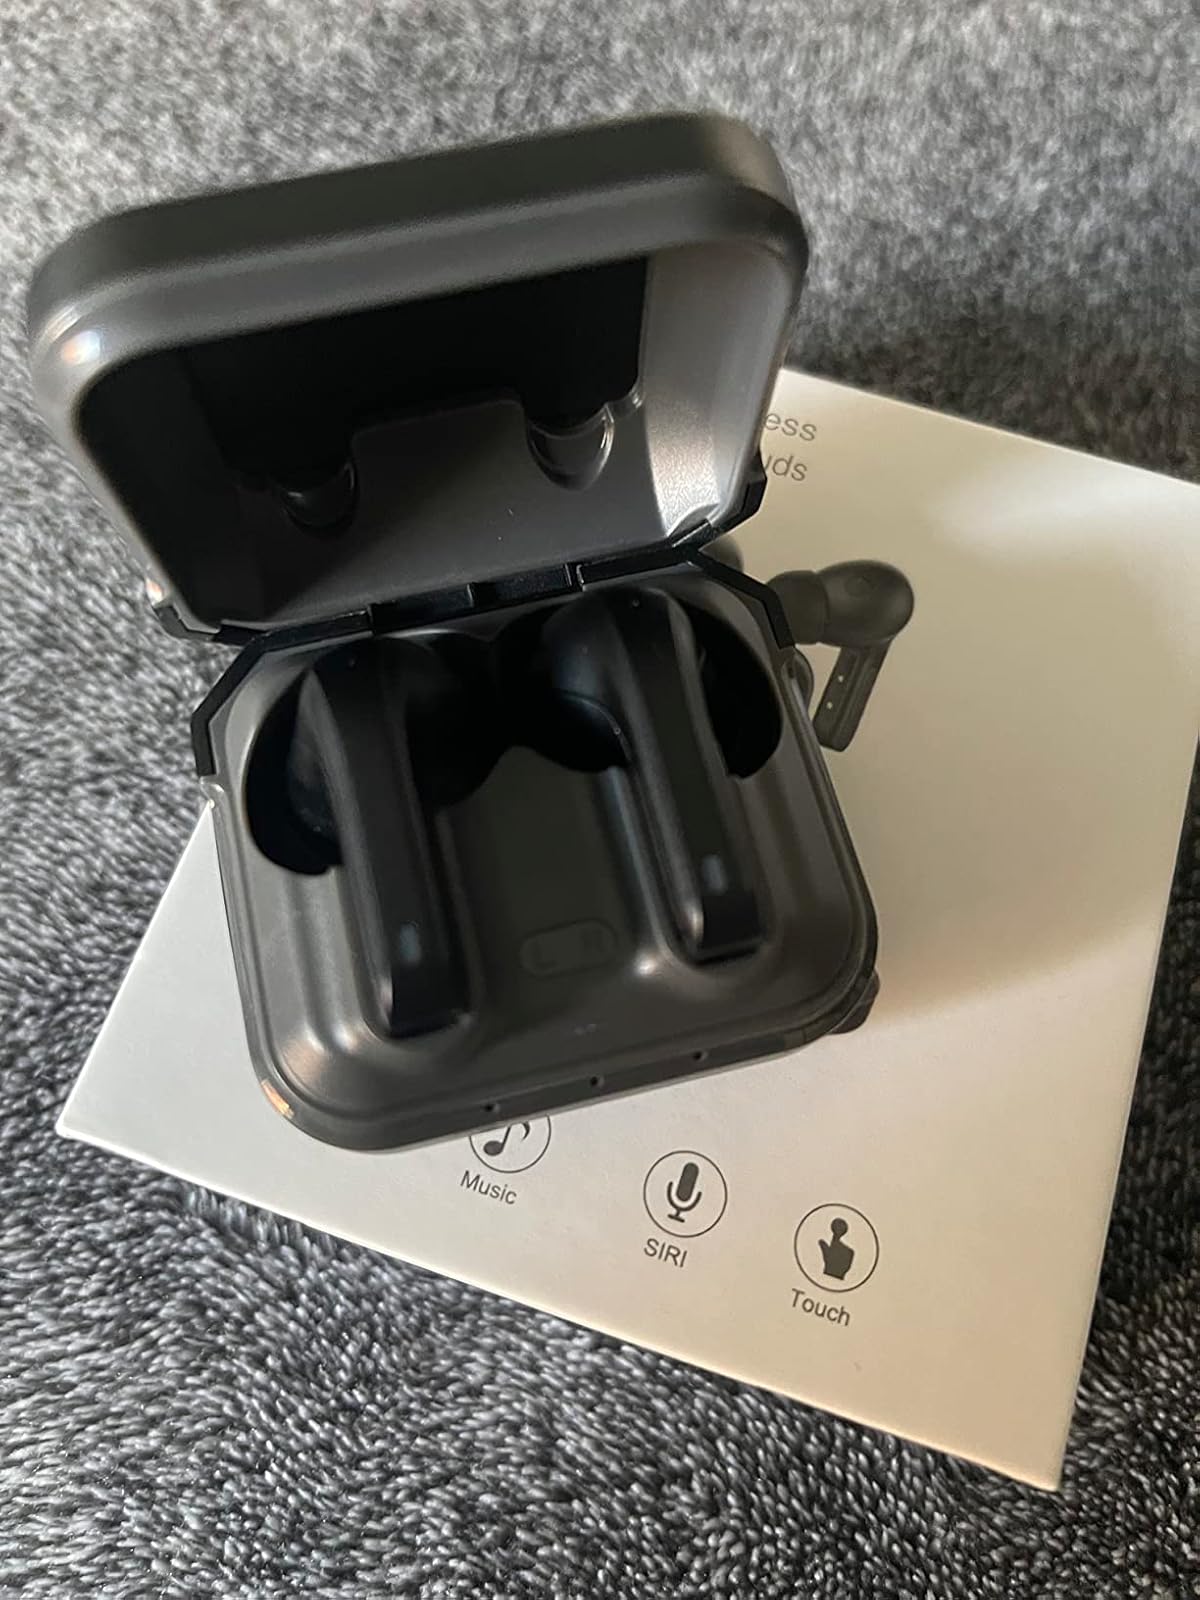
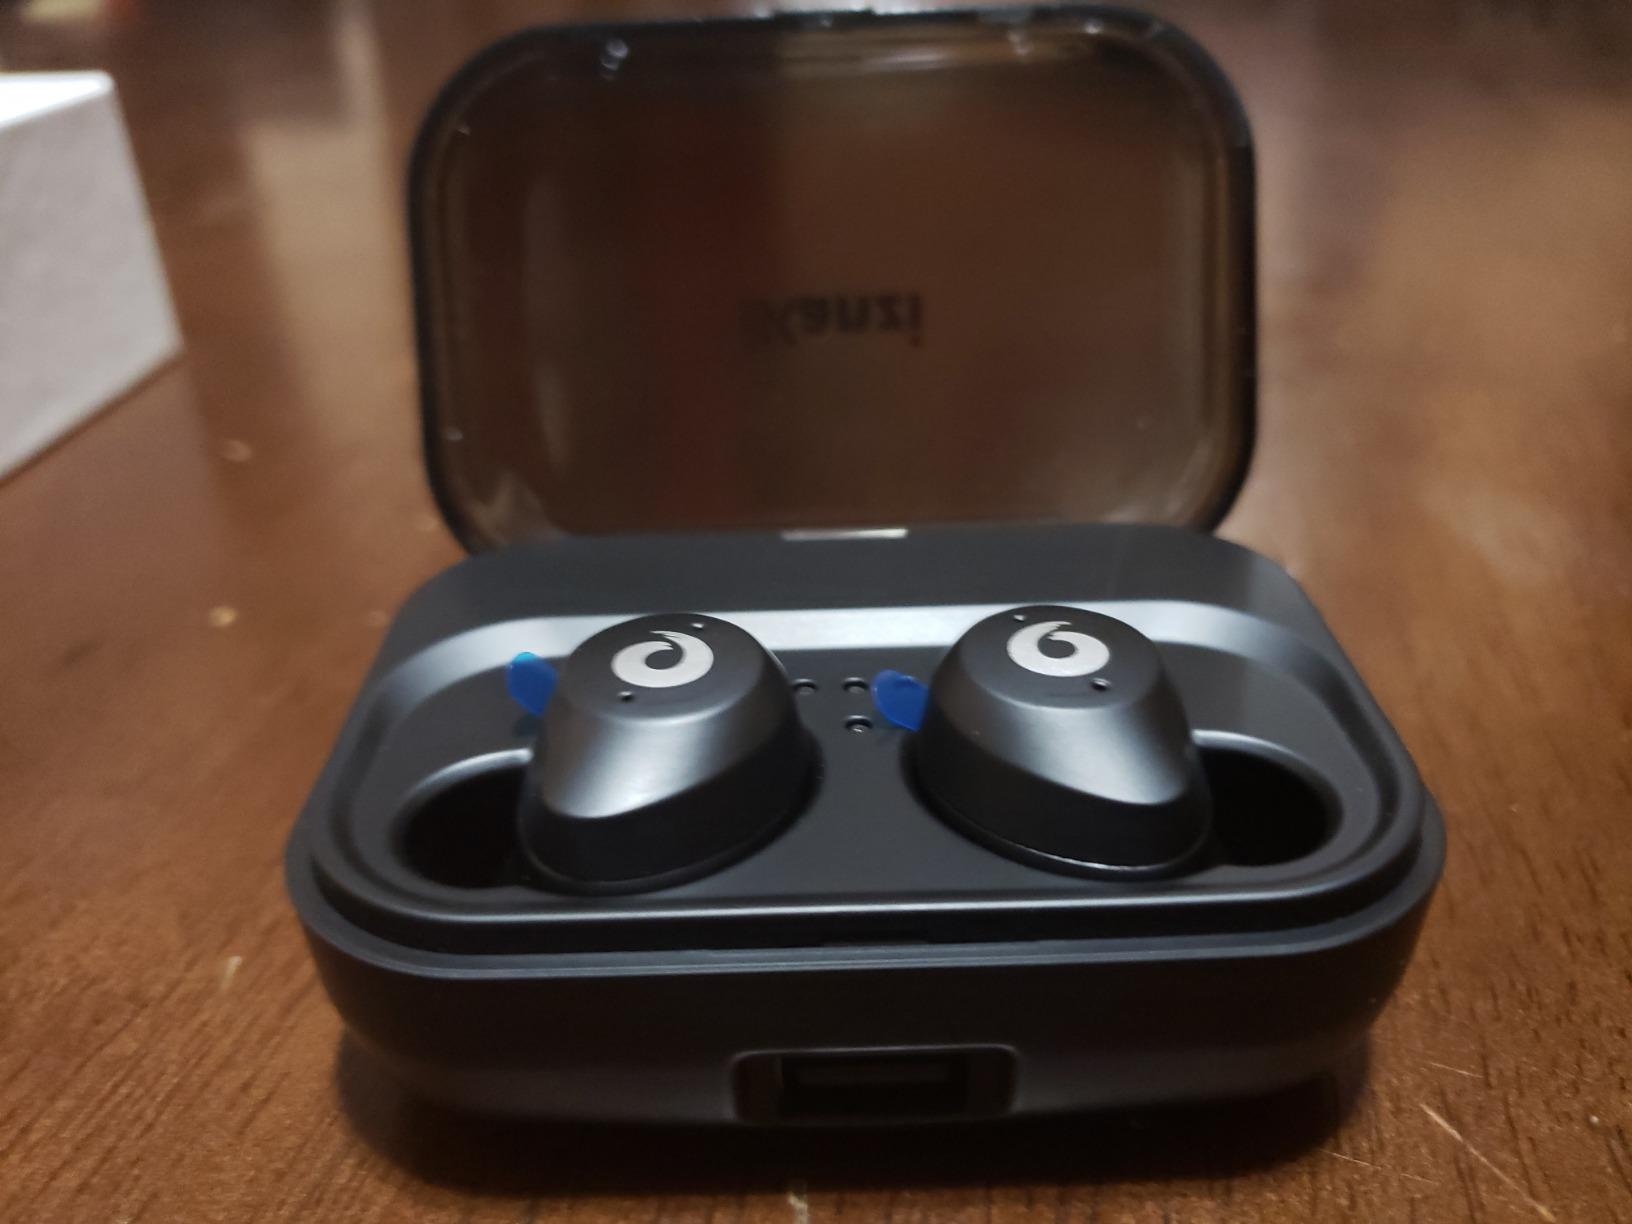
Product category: earbuds
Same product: no